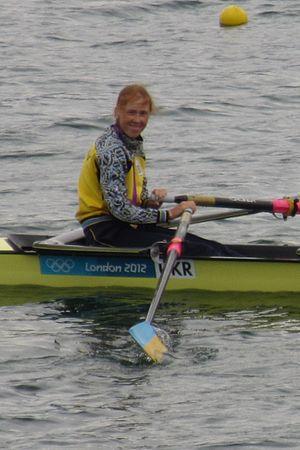
Kateryna Tarasenko est une rameuse ukrainienne.